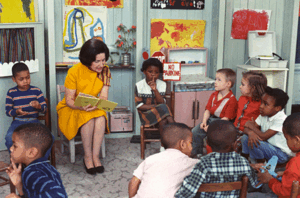
Claudia Alta Taylor Johnson, connue sous le surnom de Lady Bird Johnson, née le 22 décembre 1912 à Karnack au Texas et morte le 11 juillet 2007 à Austin, est la Première dame des États-Unis du 22 novembre 1963 au 20 janvier 1969, en tant qu'épouse de Lyndon Baines Johnson, 36ᵉ président des États-Unis.